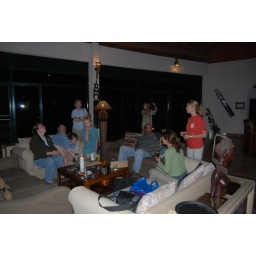
wild people and animals in the bar